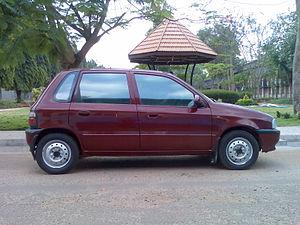
La Maruti Zen est une automobile produite par Maruti Suzuki de 1993 à 2006. Cette Cervo Mode a été conçue pour le marché indien, avant de se vendre en Europe de 1994 à 1997 sous le nom d'Alto, alors que déjà une quatrième génération a été lancée au Japon.